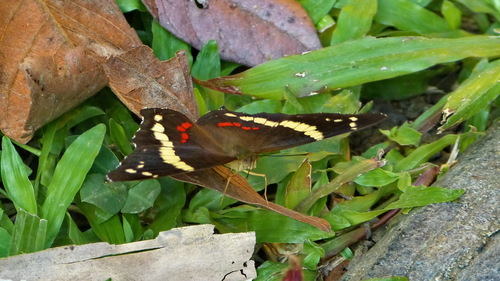
Scientific name: Anartia fatima
Common name: Banded peacock
Family: Nymphalidae
Order: Lepidoptera
Pollinator type: Primary pollinator
Habitat: Open areas and gardens
Geographic range: South America
Conservation status: Least Concern